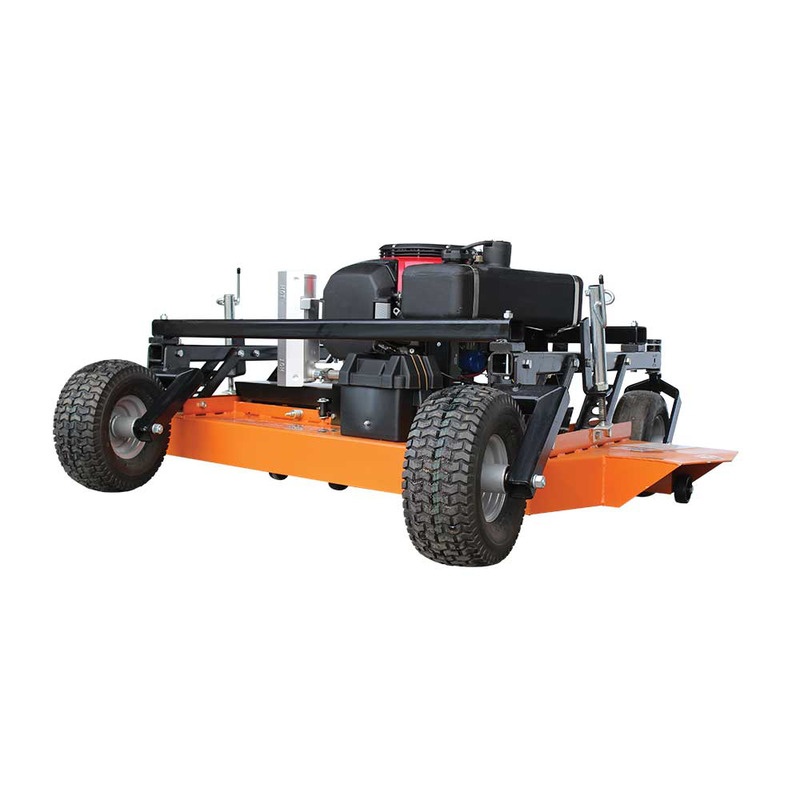
Brave Finish Cut Pull-Behind Mower | 60-In. Deck | GXV630 Honda Engine
Brand: Brave
BravePro Finish Cut Pull-Behind Mower - 60 Inch Deck, 688cc Honda GXV630 V-Twin Engine, Model (BRPFC112HE) Brave Finish Cut Pull-Behind Mower | 60-In. Deck | GXV630 Honda Engine Overview Unleash the Power of Professional Mowing with the BravePro Finish Cut Pull-Behind Mower! Designed for landscapers, DIY enthusiasts, and large property owners, this mower is engineered to tackle the most demanding mowing tasks with ease. Featuring a robust 20 HP Honda GXV630 688CC V-Twin engine and electric start, this machine is primed to deliver unparalleled performance. Imagine effortlessly gliding over steep banks and rugged terrain, thanks to the mower’s compact and stable design, which ensures it can handle even the highest speeds. The electric clutch blade engagement and the twin blade design not only provide a precision cut but also mulch clippings, minimizing cleanup. With a two-point cutting height adjustment system, you’ll achieve the perfect cut every time, from 1 1/2 in. to 5 in. This mower’s durability is unmatched, built to withstand the rigors of brush mowing. Take the first step towards transforming your mowing experience. Order your own BravePro Finish Cut 60" Pull-Behind Mower today! BravePro 60 Inch Finish Cut Pull-Behind Mower Features Powerful Engine: 20 HP Honda GXV630 688CC V-Twin engine with electric start. Electric Clutch Blade Engagement: Ensures easy operation. 60 in. 10-ga. Welded Steel Deck: Features heavy-duty blades for a superior cut. Cutting Height Adjustment: Two-point system allows for 1 1/2 in. to 5 in. range. Stability: Compact design with 4 flat-free tires is stable on steep banks and capable of high speeds. Versatility: Twin blade design provides a mulch action for clippings, reducing bunching. Easy Hitching: Pulls directly behind or fully offset to the side with a clevis type hitch pin system. Durability: 10-ga. welded steel main deck with a thick reinforced steel top plate. Includes Battery: For electric start and clutch blade engagement. Brave Finish Cut Pull-Behind Mower | 60-In. Deck | GXV630 Honda Engine Specs Manufacturer BravePro Model BRPFC112HE Product Category Finish Cut Mowers Cutting Width 60 in Engine Displacement 688 cc Start Type Electric Min. Cut Height 1.5 in Max. Cut Height 5 in Blades (qty.) 2 Deck Material Steel Product Weight 560 lb Ship Weight 580.0 LB Dimensions L x W x H (in.) 65 x 72.25 x 29 in Manufacture's Warranty 2 Year Limited/3 Year Engine Limited Brave Finish Cut Pull-Behind Mower | 60-In. Deck | GXV630 Honda Engine Video BravePro 60" Finish Cut Pull-Behind Mower Owner's Manual If you need more information on the specifications, installation, warranty, etc -- Please check out the BravePro 60 Inch Finish Cut Pull-Behind Mower Owner's Manual . .page_crafter_heading-4XNLNt2hSw { color: #000; text-align: center; font-size: 25px; color: #000 !important; } .page_crafter_two_column_grid-gasgomcOhl { align-items: center; } .page_crafter_two_column_heading-gasgomcOhl { color: #268B07; text-align: left; font-size: 20px; color: #268B07 !important; } .page_crafter_grid_plain_text-gasgomcOhl { color: #000; font-size: ; text-align: left; color: #000 !important; } .page_crafter_grid_media-gasgomcOhl { height: null; width: null; } .page_crafter_grid_media_container-gasgomcOhl { order: 1; } .page_crafter_two_column_button-gasgomcOhl { background-color: #000; color: #fff; font-size: 16px; color: #fff !important; } .page_crafter_two_column_grid-2icaMDqEkF { align-items: center; } .page_crafter_two_column_heading-2icaMDqEkF { color: #268B07; text-align: left; font-size: 20px; color: #268B07 !important; } .page_crafter_grid_plain_text-2icaMDqEkF { color: #000; font-size: ; text-align: left; color: #000 !important; } .page_crafter_grid_media-2icaMDqEkF { height: null; width: null; } .page_crafter_grid_media_container-2icaMDqEkF { order: -1; } .page_crafter_two_column_button-2icaMDqEkF { background-color: #000; color: #fff; font-size: 16px; color: #fff !important; } .page_crafter_heading-aRnLXwxslJ { color: #268B07; text-align: left; font-size: 20px; color: #268B07 !important; } .page_crafter_heading-x73v7srAPU { color: #268B07; text-align: left; font-size: 20px; color: #268B07 !important; } .page_crafter_media-COT87fOXyF { height: null; width: null; } .page_crafter_media_container-COT87fOXyF { text-align: right; } .page_crafter_pdf_heading-E18pnUWrXt { color: #268B07; text-align: left; font-size: 20px; color: #268B07 !important; } .page_crafter_pdf_para-E18pnUWrXt { color: #000; font-size: ; text-align: left; color: #000 !important; } .page_crafter_pdf_image-E18pnUWrXt { height: 50px; width: 50px; } .page_crafter_pdf_image_container-E18pnUWrXt { text-align: center; } @media (max-width: 798px) { }
Category: Home & Garden > Lawn & Garden > Outdoor Power Equipment > Lawn Mowers > Tow-Behind Mowers